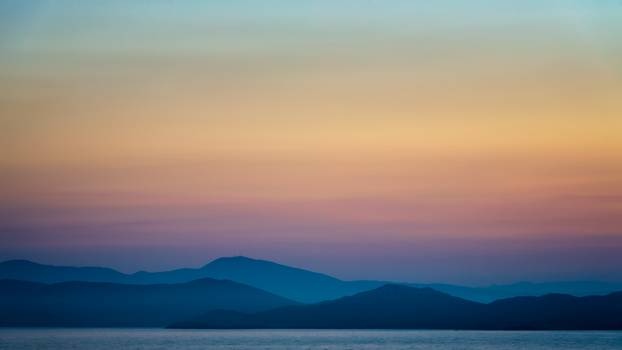
Label: No Watermark